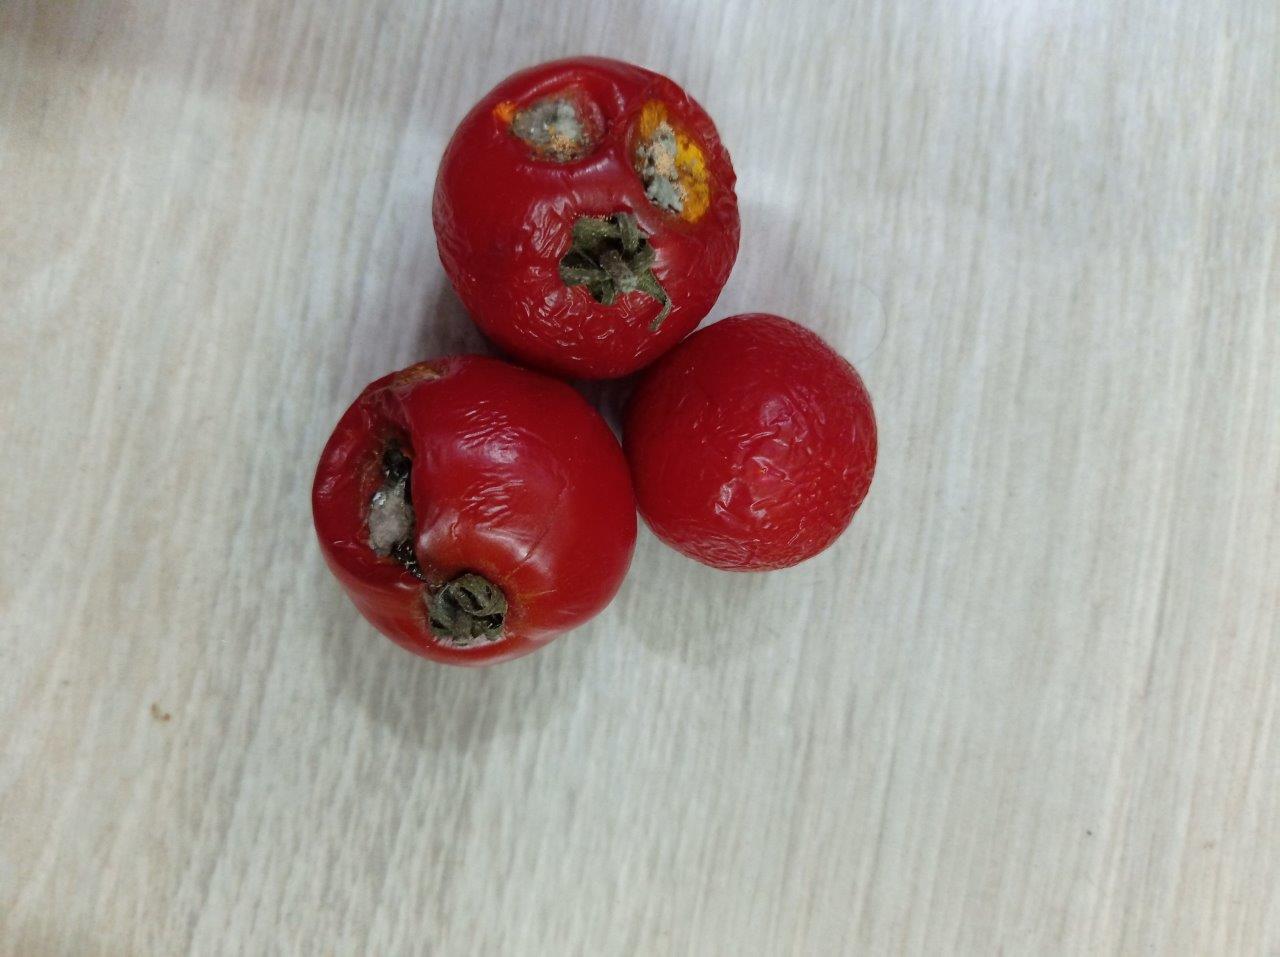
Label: Rotten